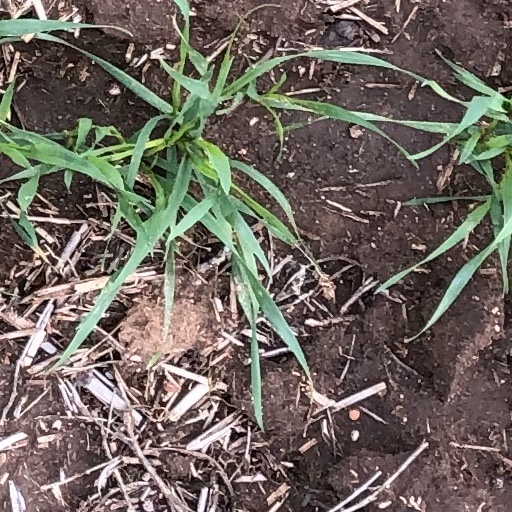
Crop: wheat